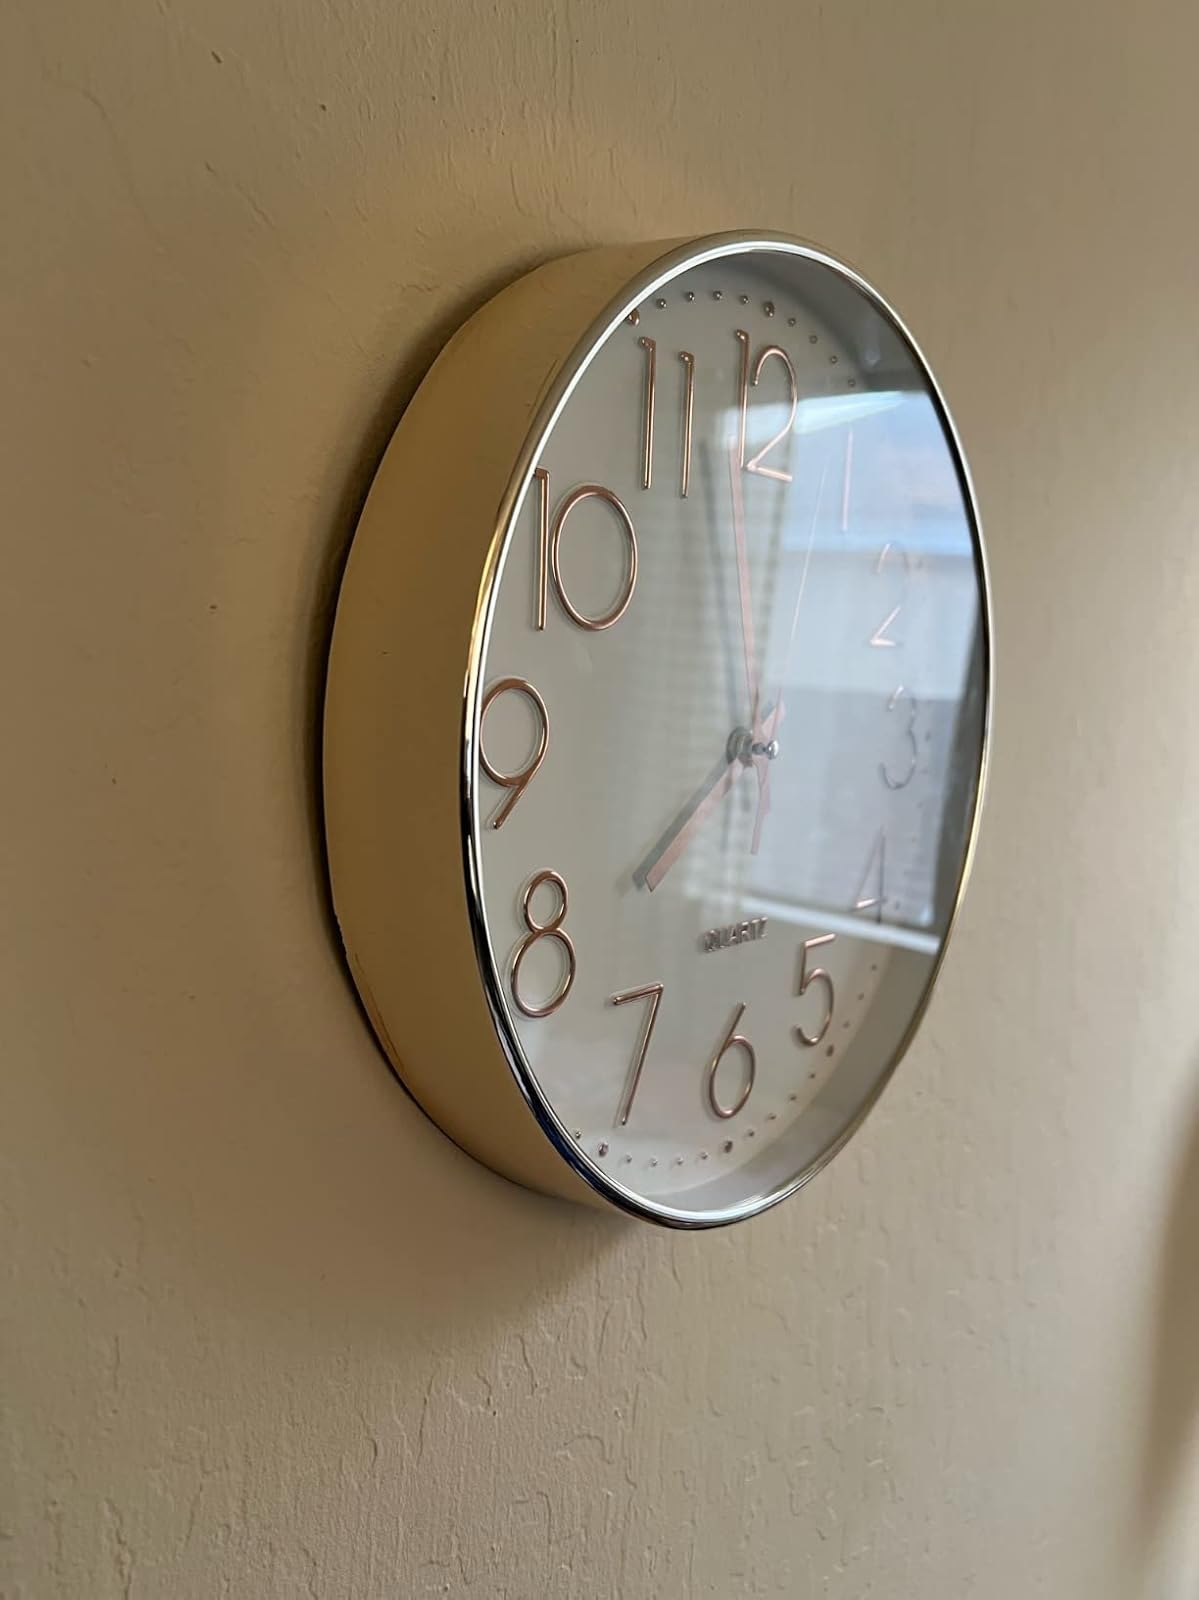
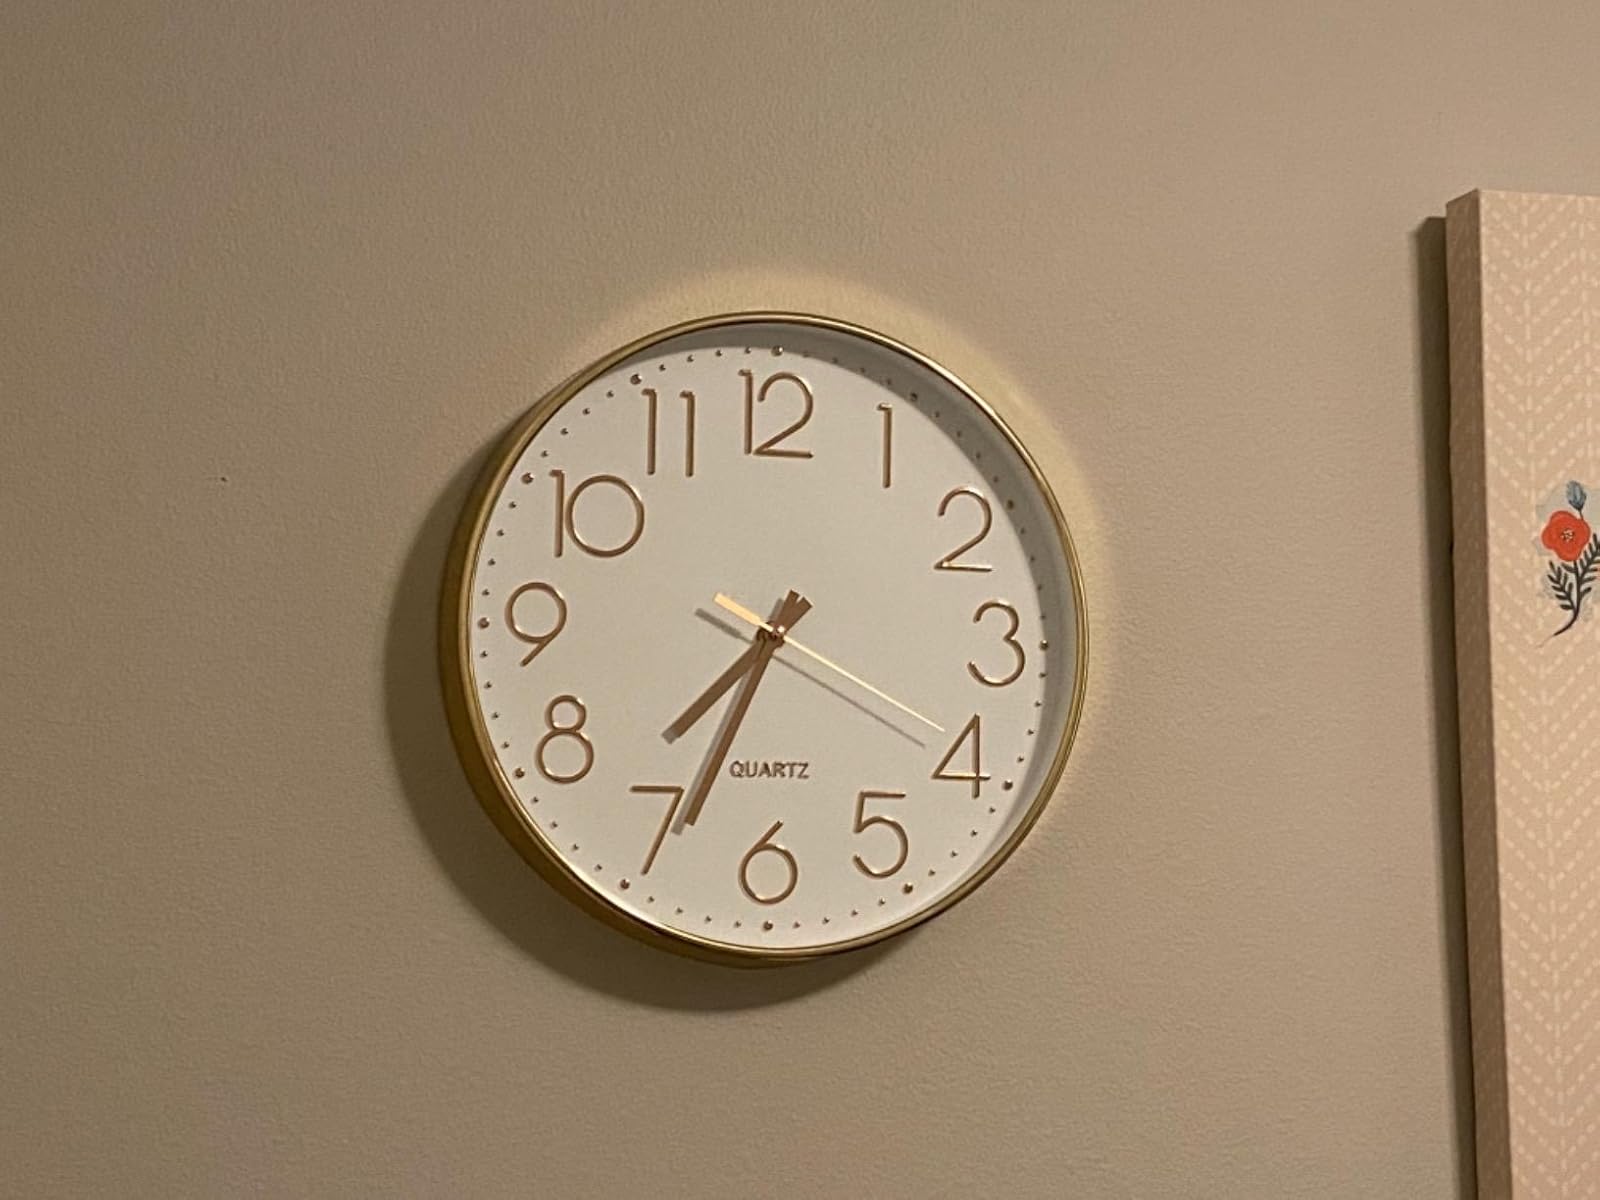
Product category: clock
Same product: yes